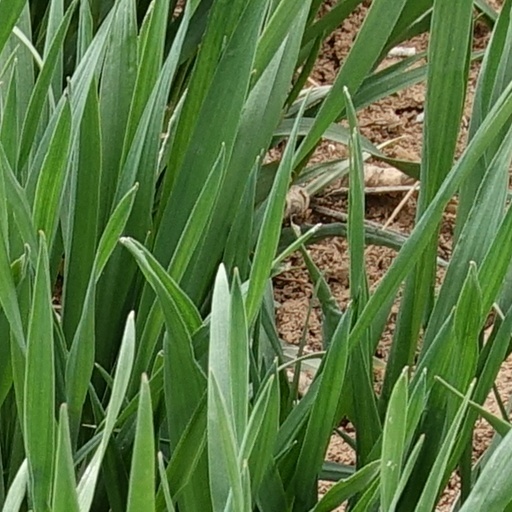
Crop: wheat